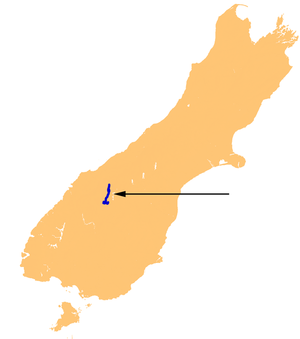
Le lac Wanaka est un lac de l'île du Sud en Nouvelle-Zélande, située dans la région d'Otago à une altitude de 300 m. Recouvrant 192 km², il est le quatrième plus grand lac de la Nouvelle-Zélande. Sa profondeur maximale est estimée à 300 m.